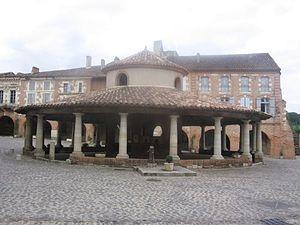
Un marché aux grains est un bâtiment spécifiquement destiné à la revente de grains, généralement au détail.